Program for Action

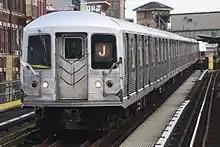
R42 subway cars, which were delivered as part of the Program for Action

On September 20, 1968, the New York City Board of Estimate and Mayor John Lindsay approved six of the Transit Authority's eight recommended routes at the cost of $1.3 billion. The Second Avenue Subway from 34th Street to East 180th Street, the 63rd Street–Southeast Queens Line, and the Long Island Expressway Line were all approved. The Board of Estimate requested that the following six additional subway routes be built: